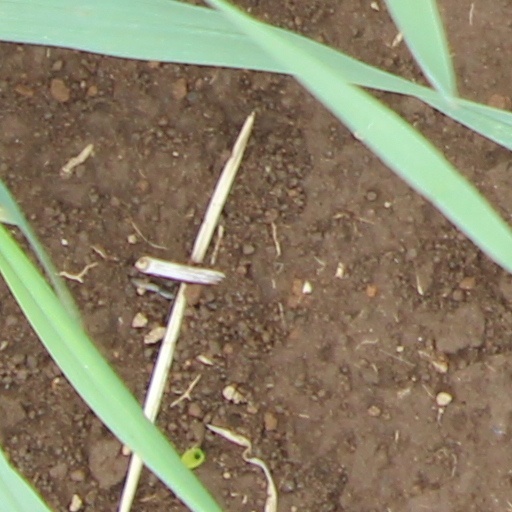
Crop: wheat